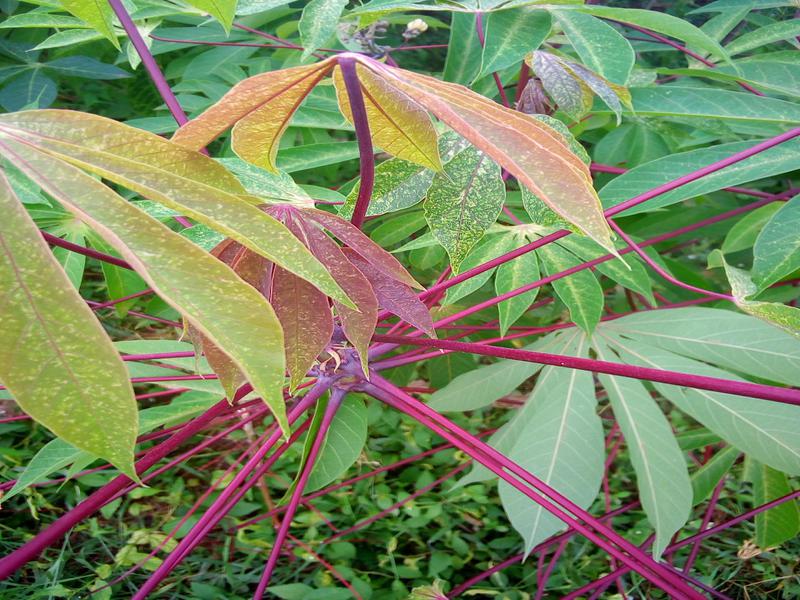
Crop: cassava
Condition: green_mottle